Thong Khon

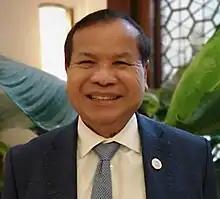
Khon in 2019

Thong Khon (born 23 November 1951) is a Cambodian politician. He is a member of the Cambodian People's Party and was elected to represent Kampong Thom Province in the National Assembly in 2003. Thong Khon used to serve the country as Minister of Tourism.